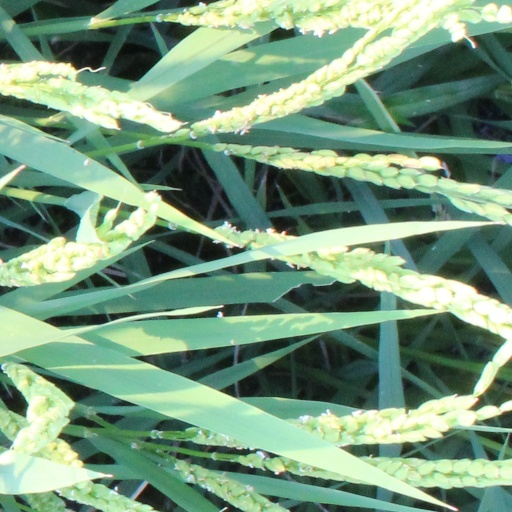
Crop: rice